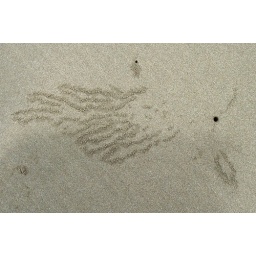
A small animal that lives in the hole created this masterpiece on the beach in Thailand!